Geography of firefighting

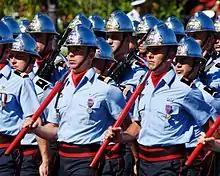
The Paris Fire Brigade is a French Army unit which serves as the fire service for Paris and certain sites of national strategic importance.

Large cities and most towns have full-time fire departments and firefighters ( and in Quebec and other French speaking areas in Canada). Smaller towns and other municipalities may make use of a composite department, consisting of both paid and volunteer firefighters. Some rural municipalities use only volunteer firefighters. All municipal fire departments are publicly operated. Private companies do operate for fire protection on private property (mostly aerospace companies and refineries). Airport fire departments are operated by local airport authorities with assistance from local departments if needed. The Department of National Defence has its own firefighters on Canadian Forces bases for security reasons. Some provinces have designated firefighting crews specially equipped to handle forest fires. Cities and towns along waterways have marine fire capability and the former likely have fireboats. The Canadian Coast Guard provides some marine firefighting capability off Canada's coastline as part of search and rescue operations.